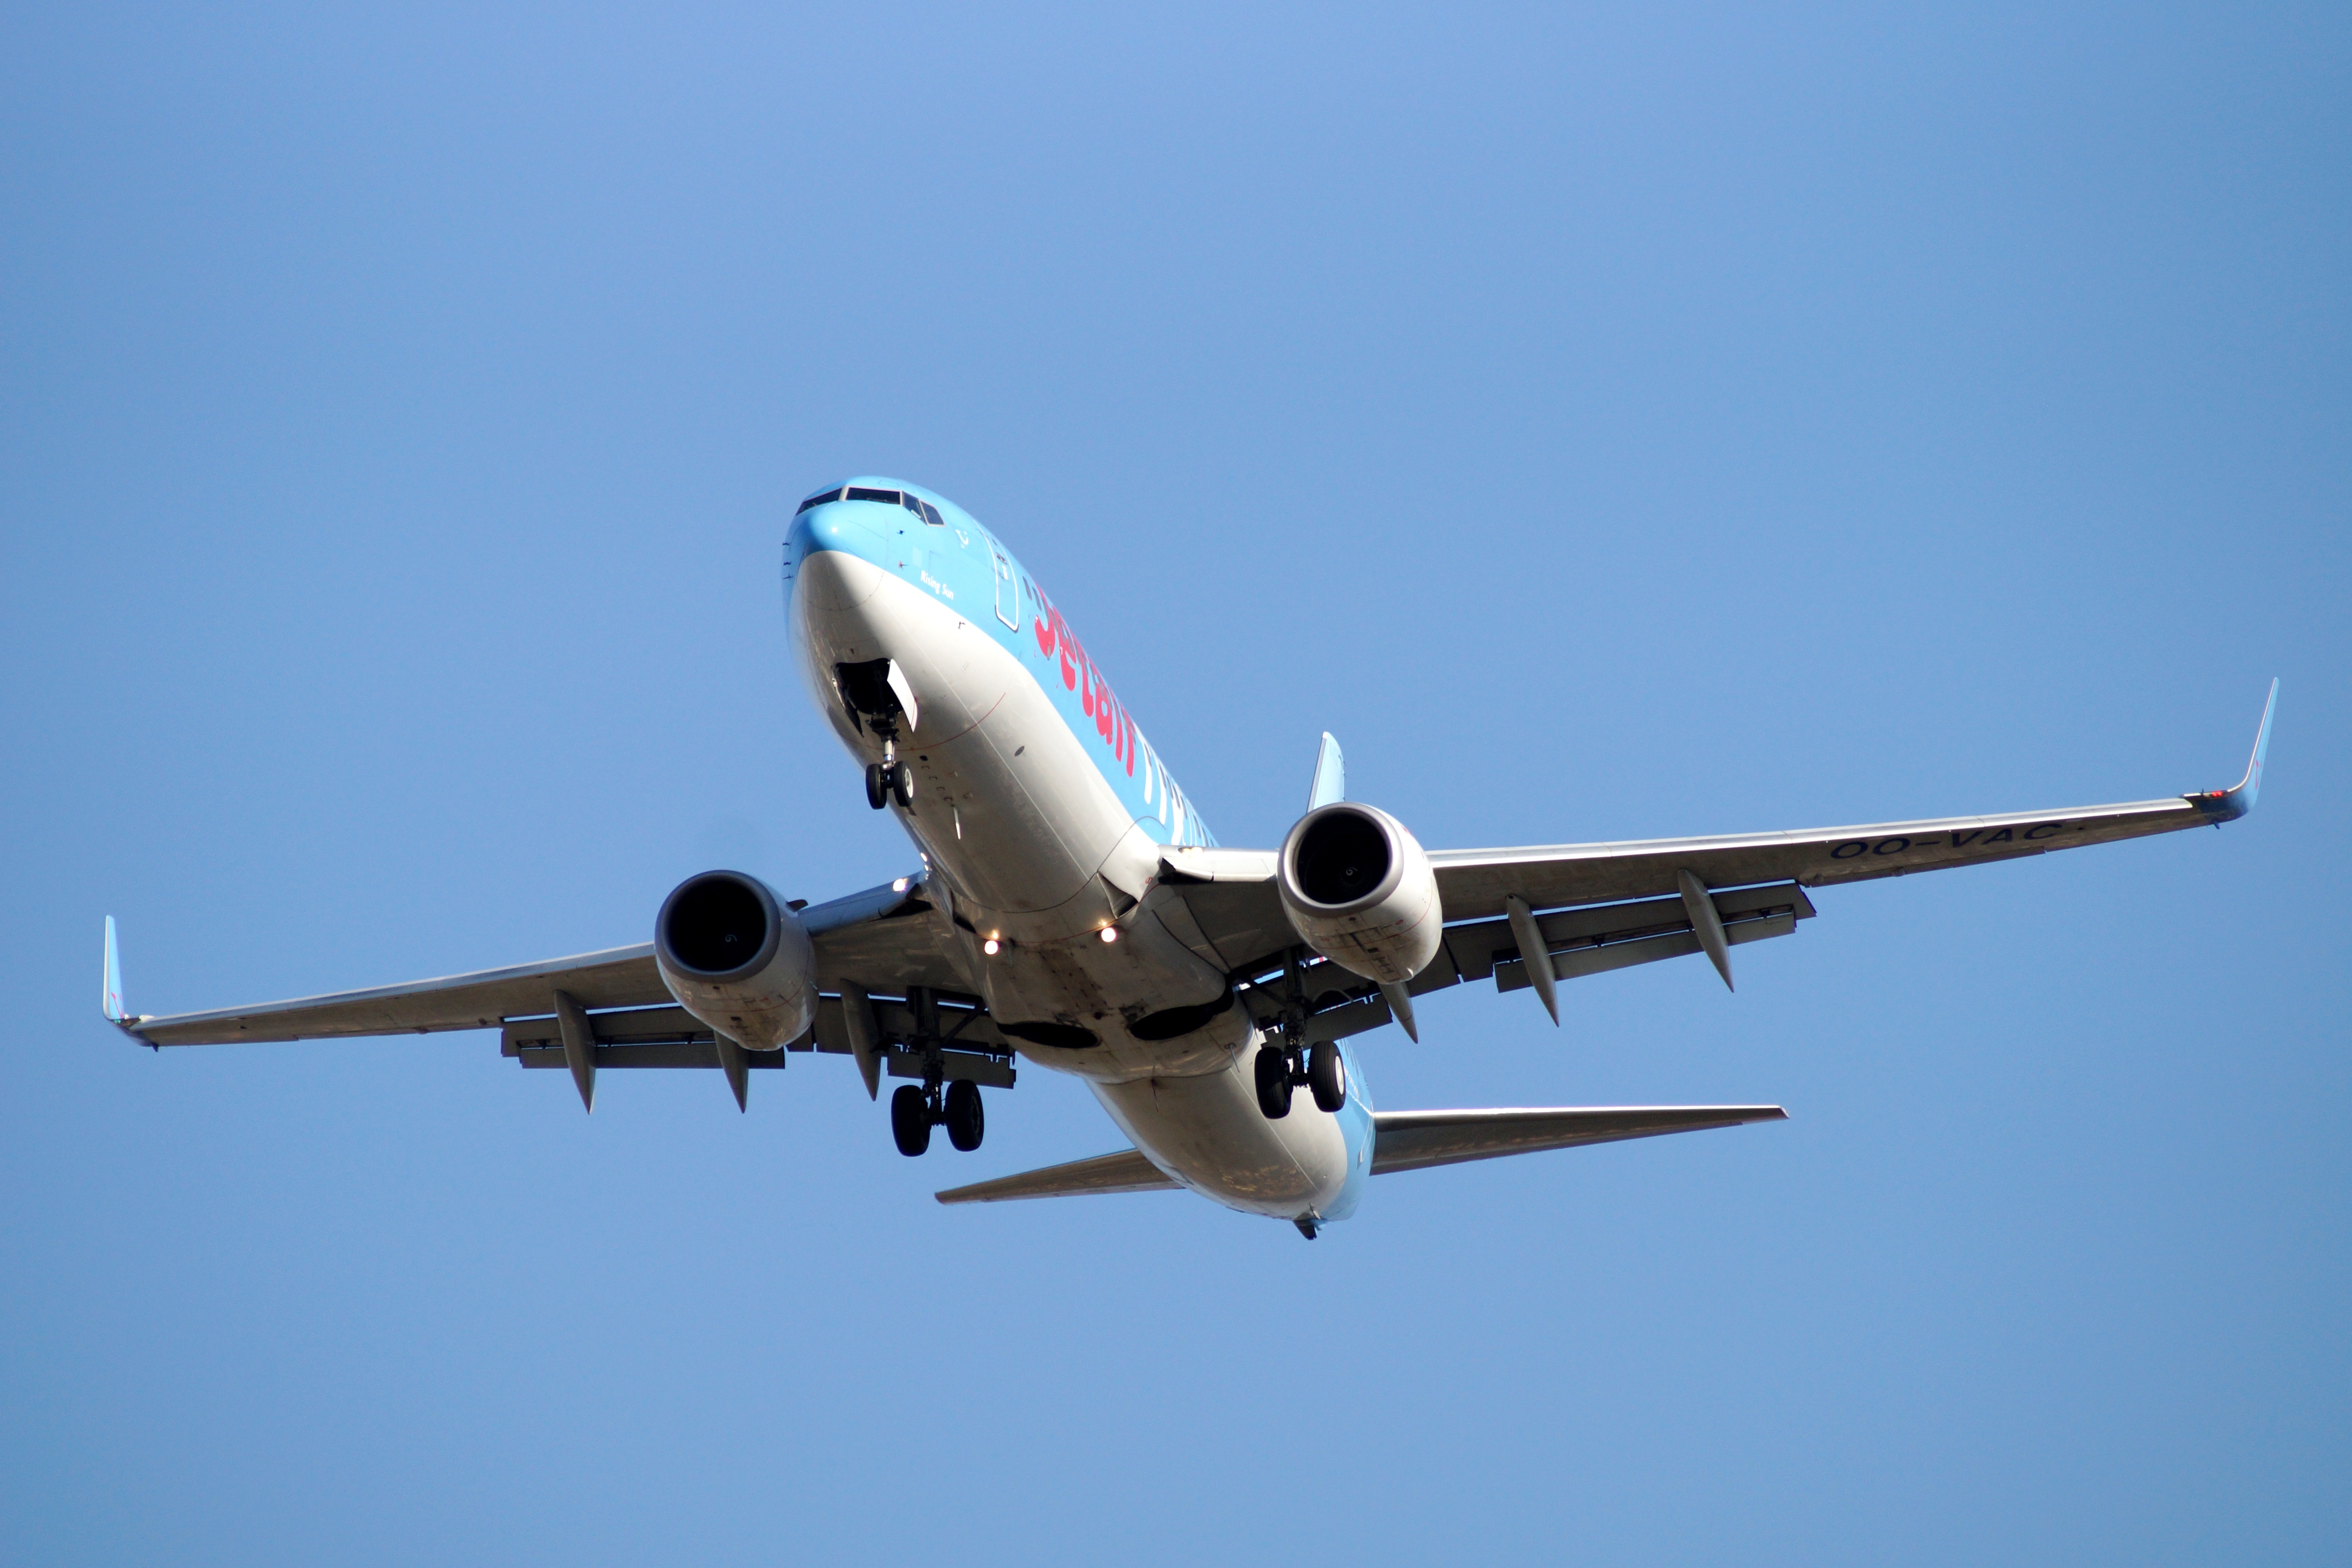
wing, airplane, aircraft, vehicle, airline, aviation, flight, airliner, traveling, airbus, boeing, takeoff, jet aircraft, airbus a330, boeing 777, boeing 767, air travel, boeing 737, boeing 757, atmosphere of earth, wide body aircraft, narrow body aircraft, aerospace engineering, jetairfly boeing 737 8bk